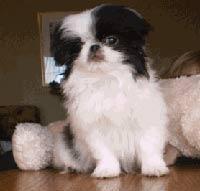
Japanese_spaniel